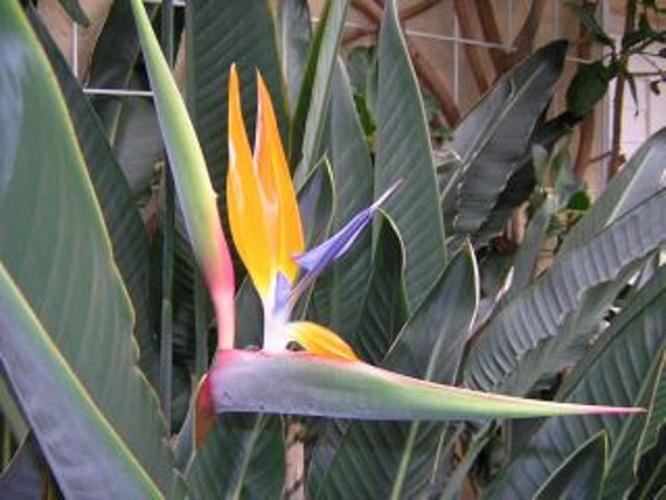
Label: bird of paradise